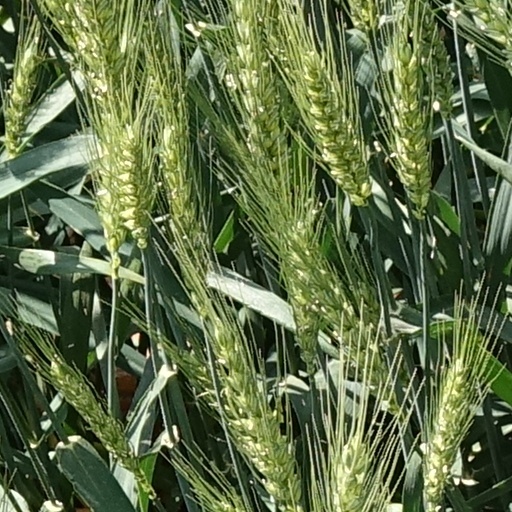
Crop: wheat